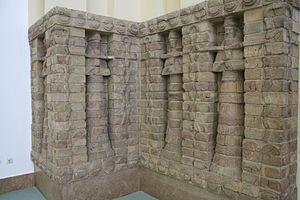
La civilisation babylonienne s'épanouit en Mésopotamie du Sud du début du IIᵉ millénaire av. J.‑C. jusqu'au début de notre ère. Elle prit corps à partir de l'héritage des civilisations du Sud mésopotamien plus anciennes dont elle est historiquement la prolongation. Elle prend corps avec l'affirmation politique de Babylone, État qui fut à partir du XVIIIᵉ siècle av. J.-C. l'entité politique dominant le Sud mésopotamien, et ce pendant plus d'un millénaire.
Vers 1420-1400 av. J.-C. : règne de Arnuwanda Iᵉʳ, roi des Hittites. Il a une grande activité législative. Sous son règne, Nerik, ville sainte du dieu de l’Orage, tombe aux mains des Gasgas ainsi que de nombreuses autres villes de la zone pontique. Arnuwandas traite avec les Gasgas, mais doit abandonner des territoires conquis à l’est de l’Euphrate. Il réussit à conserver le Kizzuwatna. Son fils Thudhaliyas est associé au pouvoir à la fin du règne.
Uruk est une ville de l'ancienne Mésopotamie, dans le sud de l'Irak. Le site est aujourd'hui appelé Warka, terme dérivé de son nom antique, qui vient de l'akkadien, lui-même issu du nom sumérien ou pré-sumérien Unug, et qui a aussi donné l'hébreu Erekh dans la Bible. Le site d'Uruk fut occupé à partir de la période d'Obeïd, et ce jusqu'au IIIᵉ siècle de notre ère. Cette ville joua un rôle très important sur les plans religieux et politiques pendant quatre millénaires.